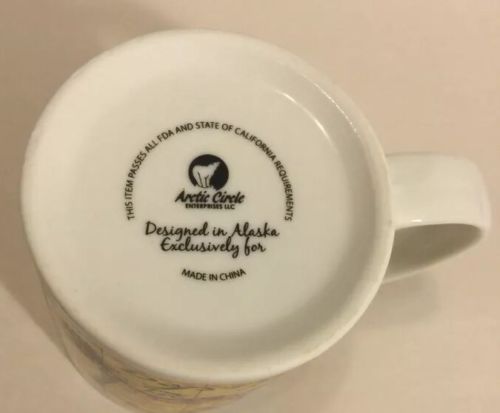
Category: mug